Ištanuwa

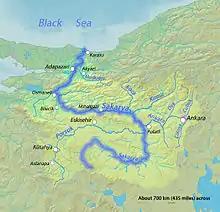

Ištanuwa was a town in Bronze Age Anatolia located along the Šaḫiriya river and known to the Hittites as the site of a regional religious festival. Its inhabitants were Luwic speakers. Cultic practices associated with the town are believed to have been antecedents of the same tradition that spawned the Iliad and the Odyssey.